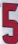
Number: 5